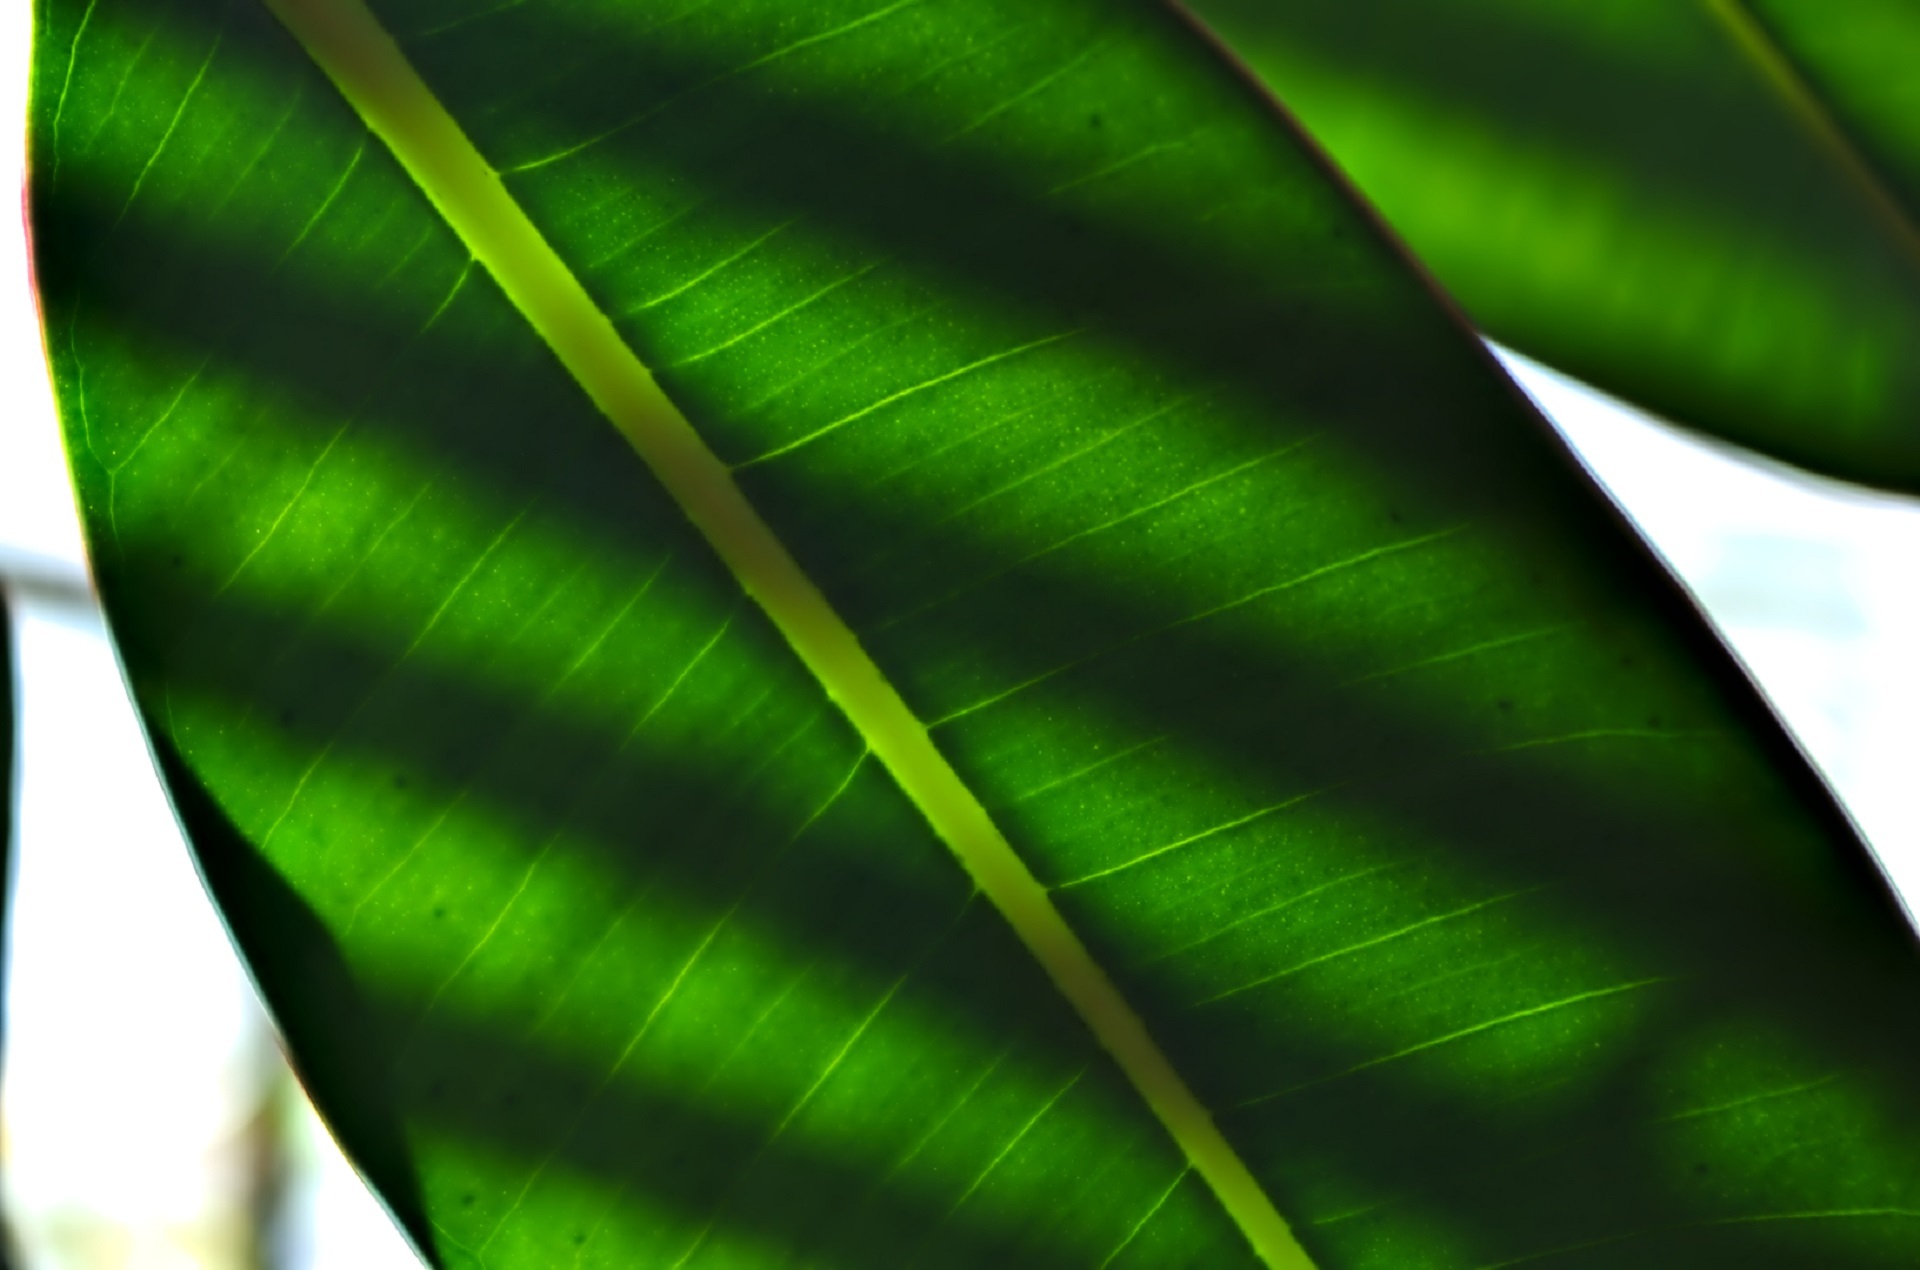
grass, branch, plant, sunlight, texture, leaf, flower, pattern, line, green, macro, fresh, close up, shadows, banana leaf, macro photography, plant stem, computer wallpaper